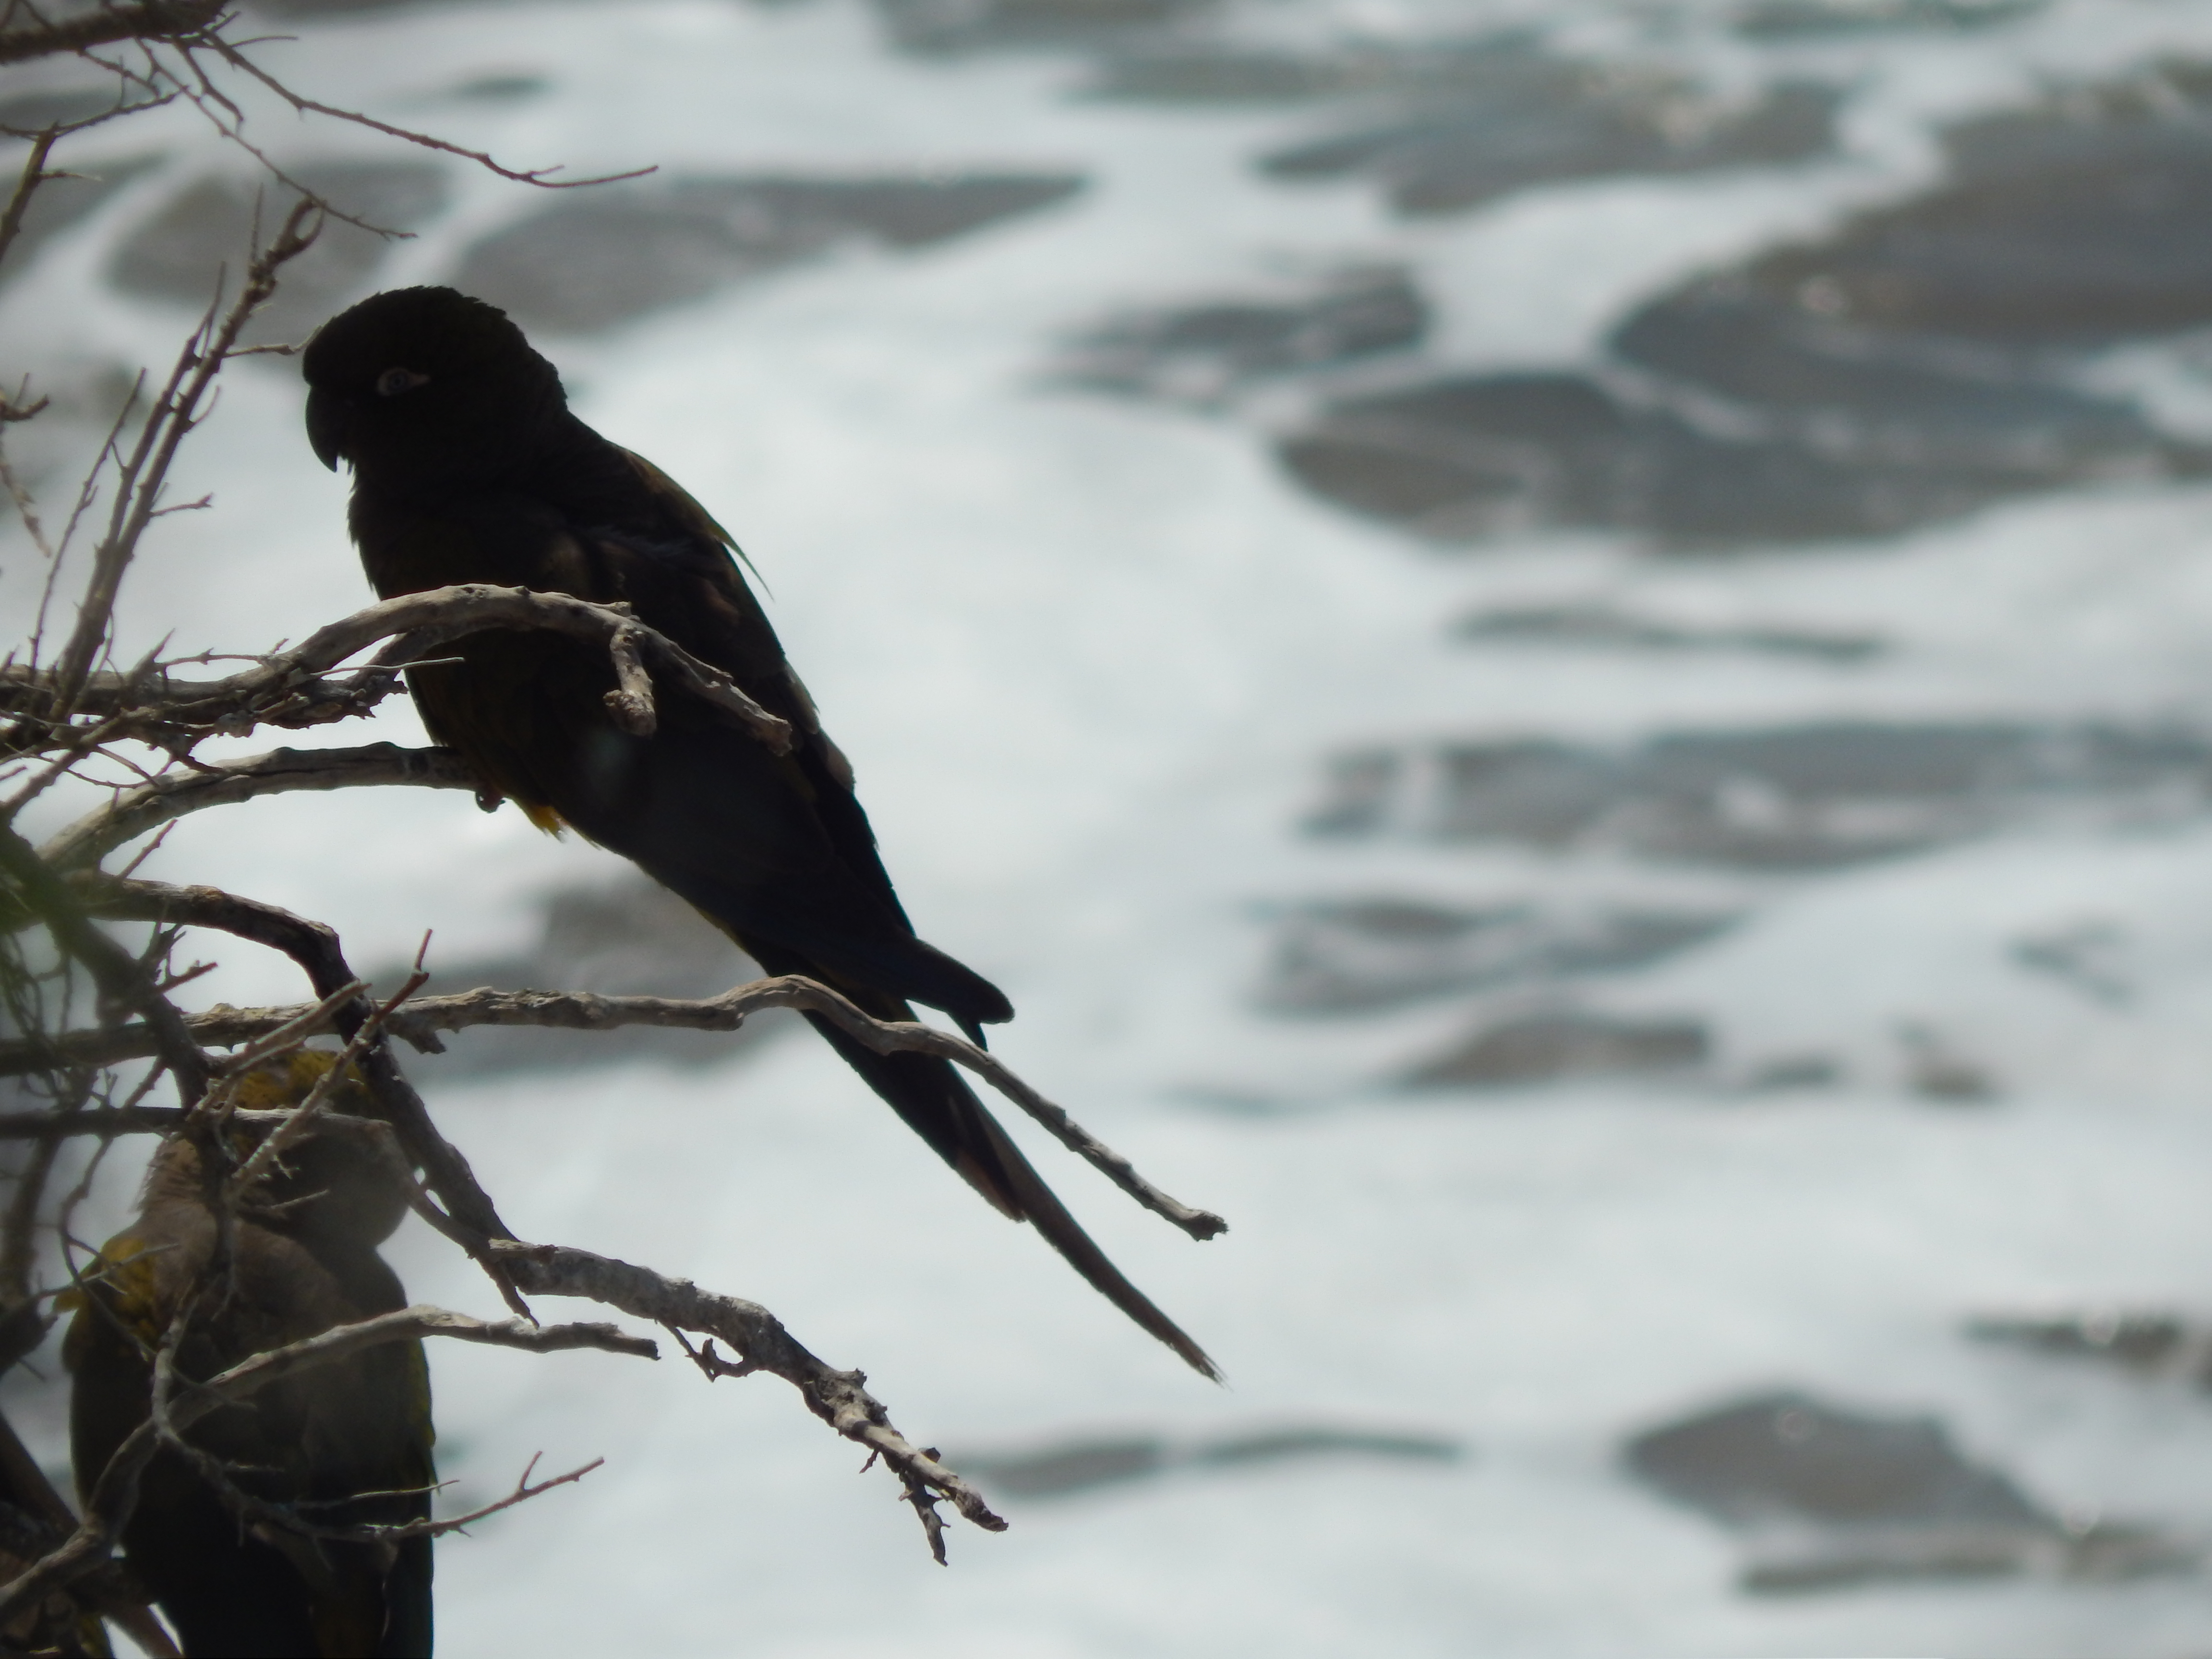
bird, sea, nature, beak, branch, wildlife, adaptation, twig, perching bird, plant, winter, crow like bird, snow, crow, feather, wing